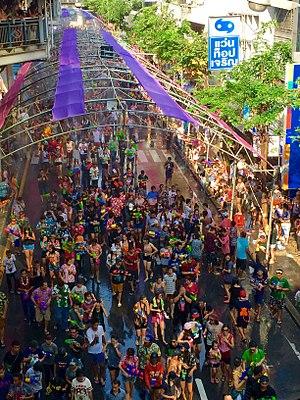
La Thaïlande, en forme longue le royaume de Thaïlande, est un pays d’Asie du Sud-Est. Avant 1939, il s’appelait le royaume de Siam. Il est bordé au sud-ouest et au nord-ouest par la Birmanie, au sud par la Malaisie, au sud-est par le Cambodge et au nord-est par le Laos. Sa capitale est Bangkok. La langue officielle est le thaï et la monnaie le baht. C’est une monarchie constitutionnelle depuis 1932 dans laquelle le roi est officiellement le chef de l'État, chef des Forces armées, partisan de la religion bouddhiste et défenseur de toutes les confessions. Sur un plan politique, la Thaïlande a connu 19 coups d'État tentés ou réussis par l'armée depuis 1932, le dernier en date ayant eu lieu le 22 mai 2014. Depuis 1946, plusieurs générations de Thaïlandais n'ont connu qu'un souverain, Bhumibol Adulyadej, dont le règne a duré soixante-dix ans, jusqu'à sa mort le 13 octobre 2016. Son fils Vajiralongkorn lui a succédé le 1ᵉʳ décembre 2016. Il est le 10ᵉ souverain de la dynastie Chakri qui règne depuis 1782.